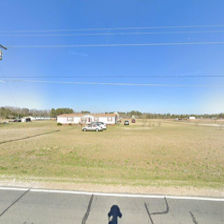
Label: streetView